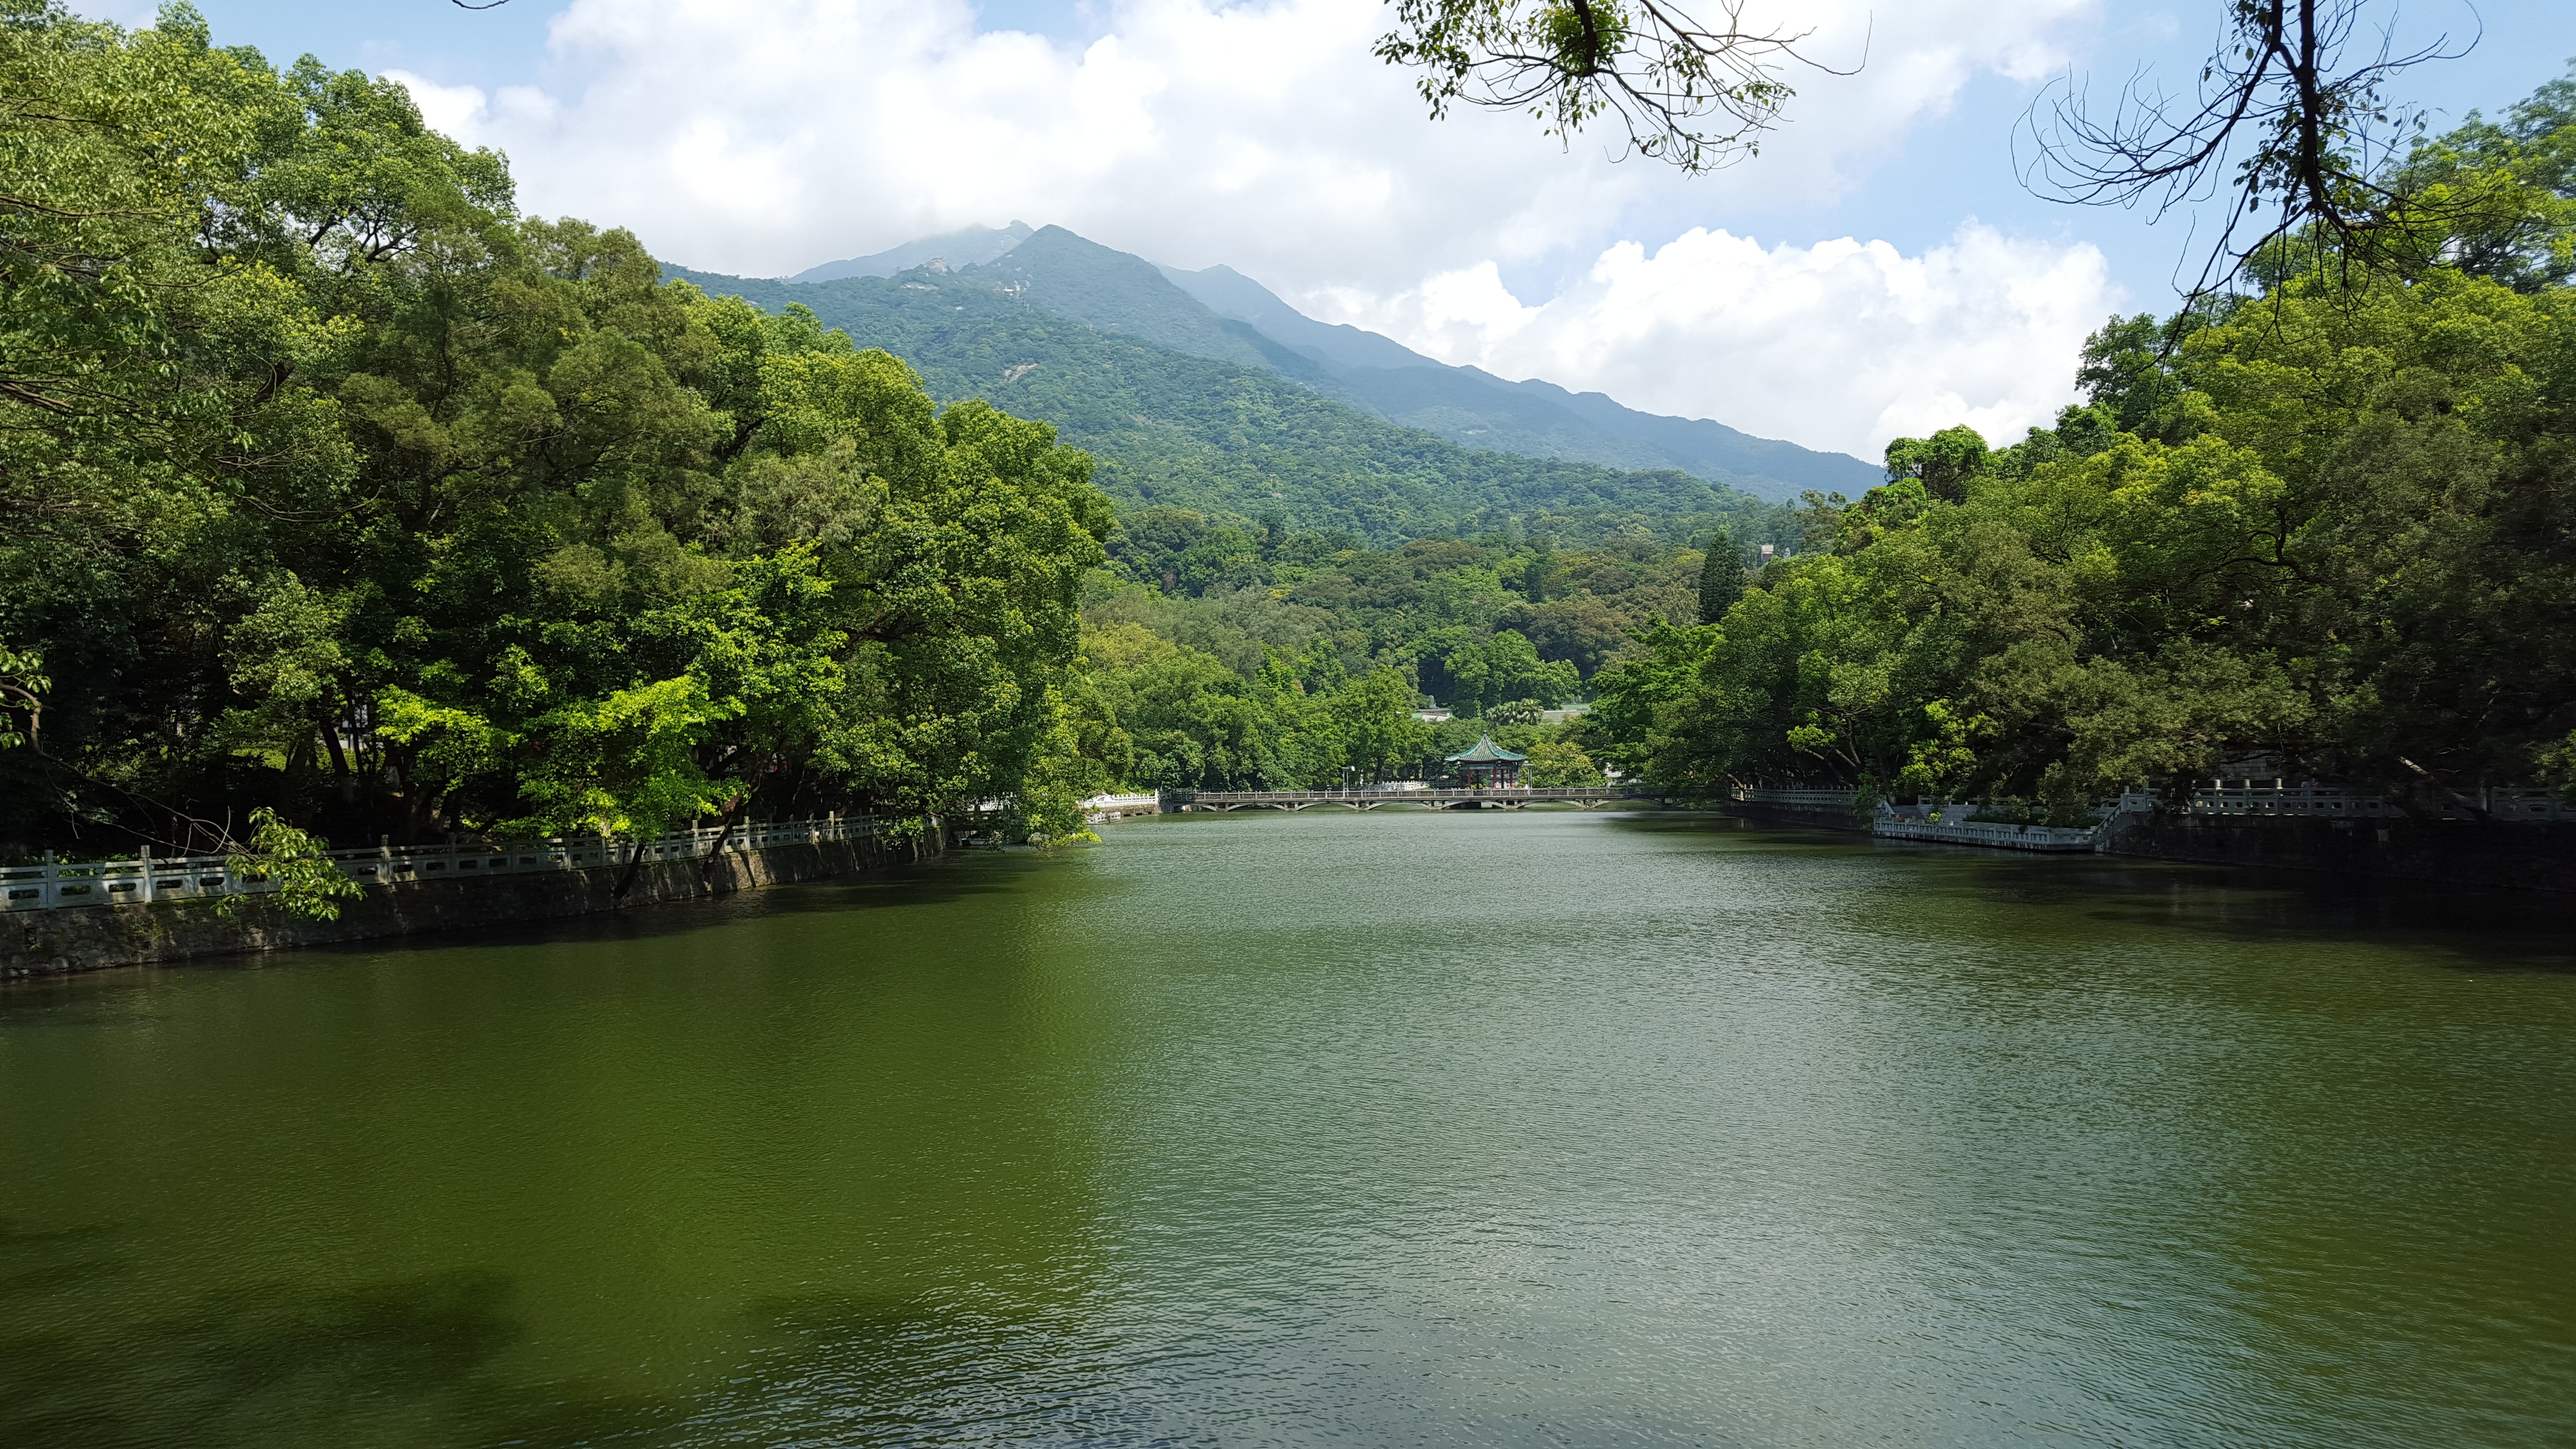
landscape, tree, water, nature, mountain, lake, river, valley, reflection, reservoir, body of water, loch, the scenery, landform, luofushan, geographical feature